River Ogmore

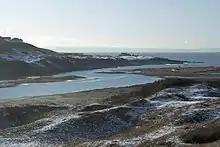
The river enters the Bristol Channel at Ogmore-by-Sea, at a popular beach called Traeth-yr-Afon.

The Ewenny River rises to the north-east of Bridgend town and flows through Pencoed and Coychurch before entering the River Ogmore estuary just below Ogmore Castle.